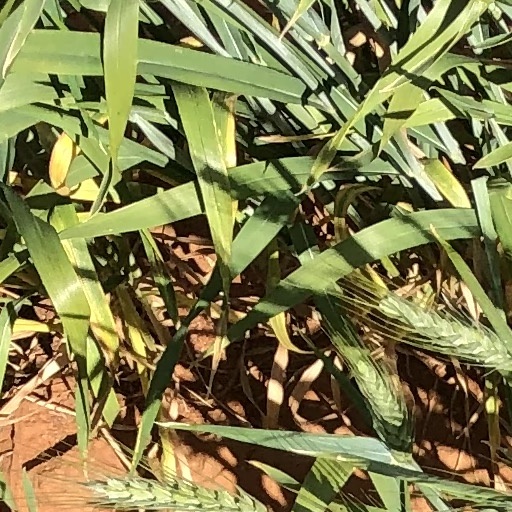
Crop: wheat